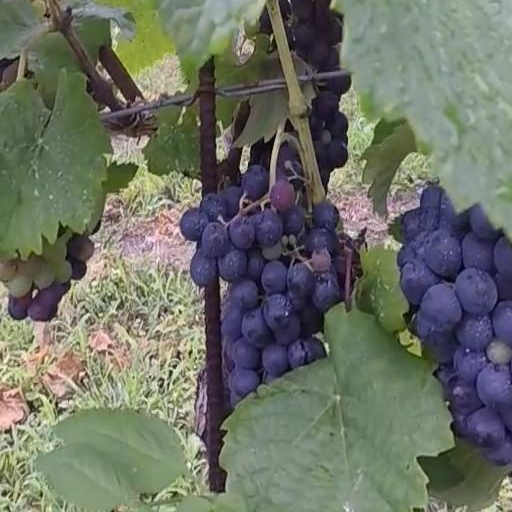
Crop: grape